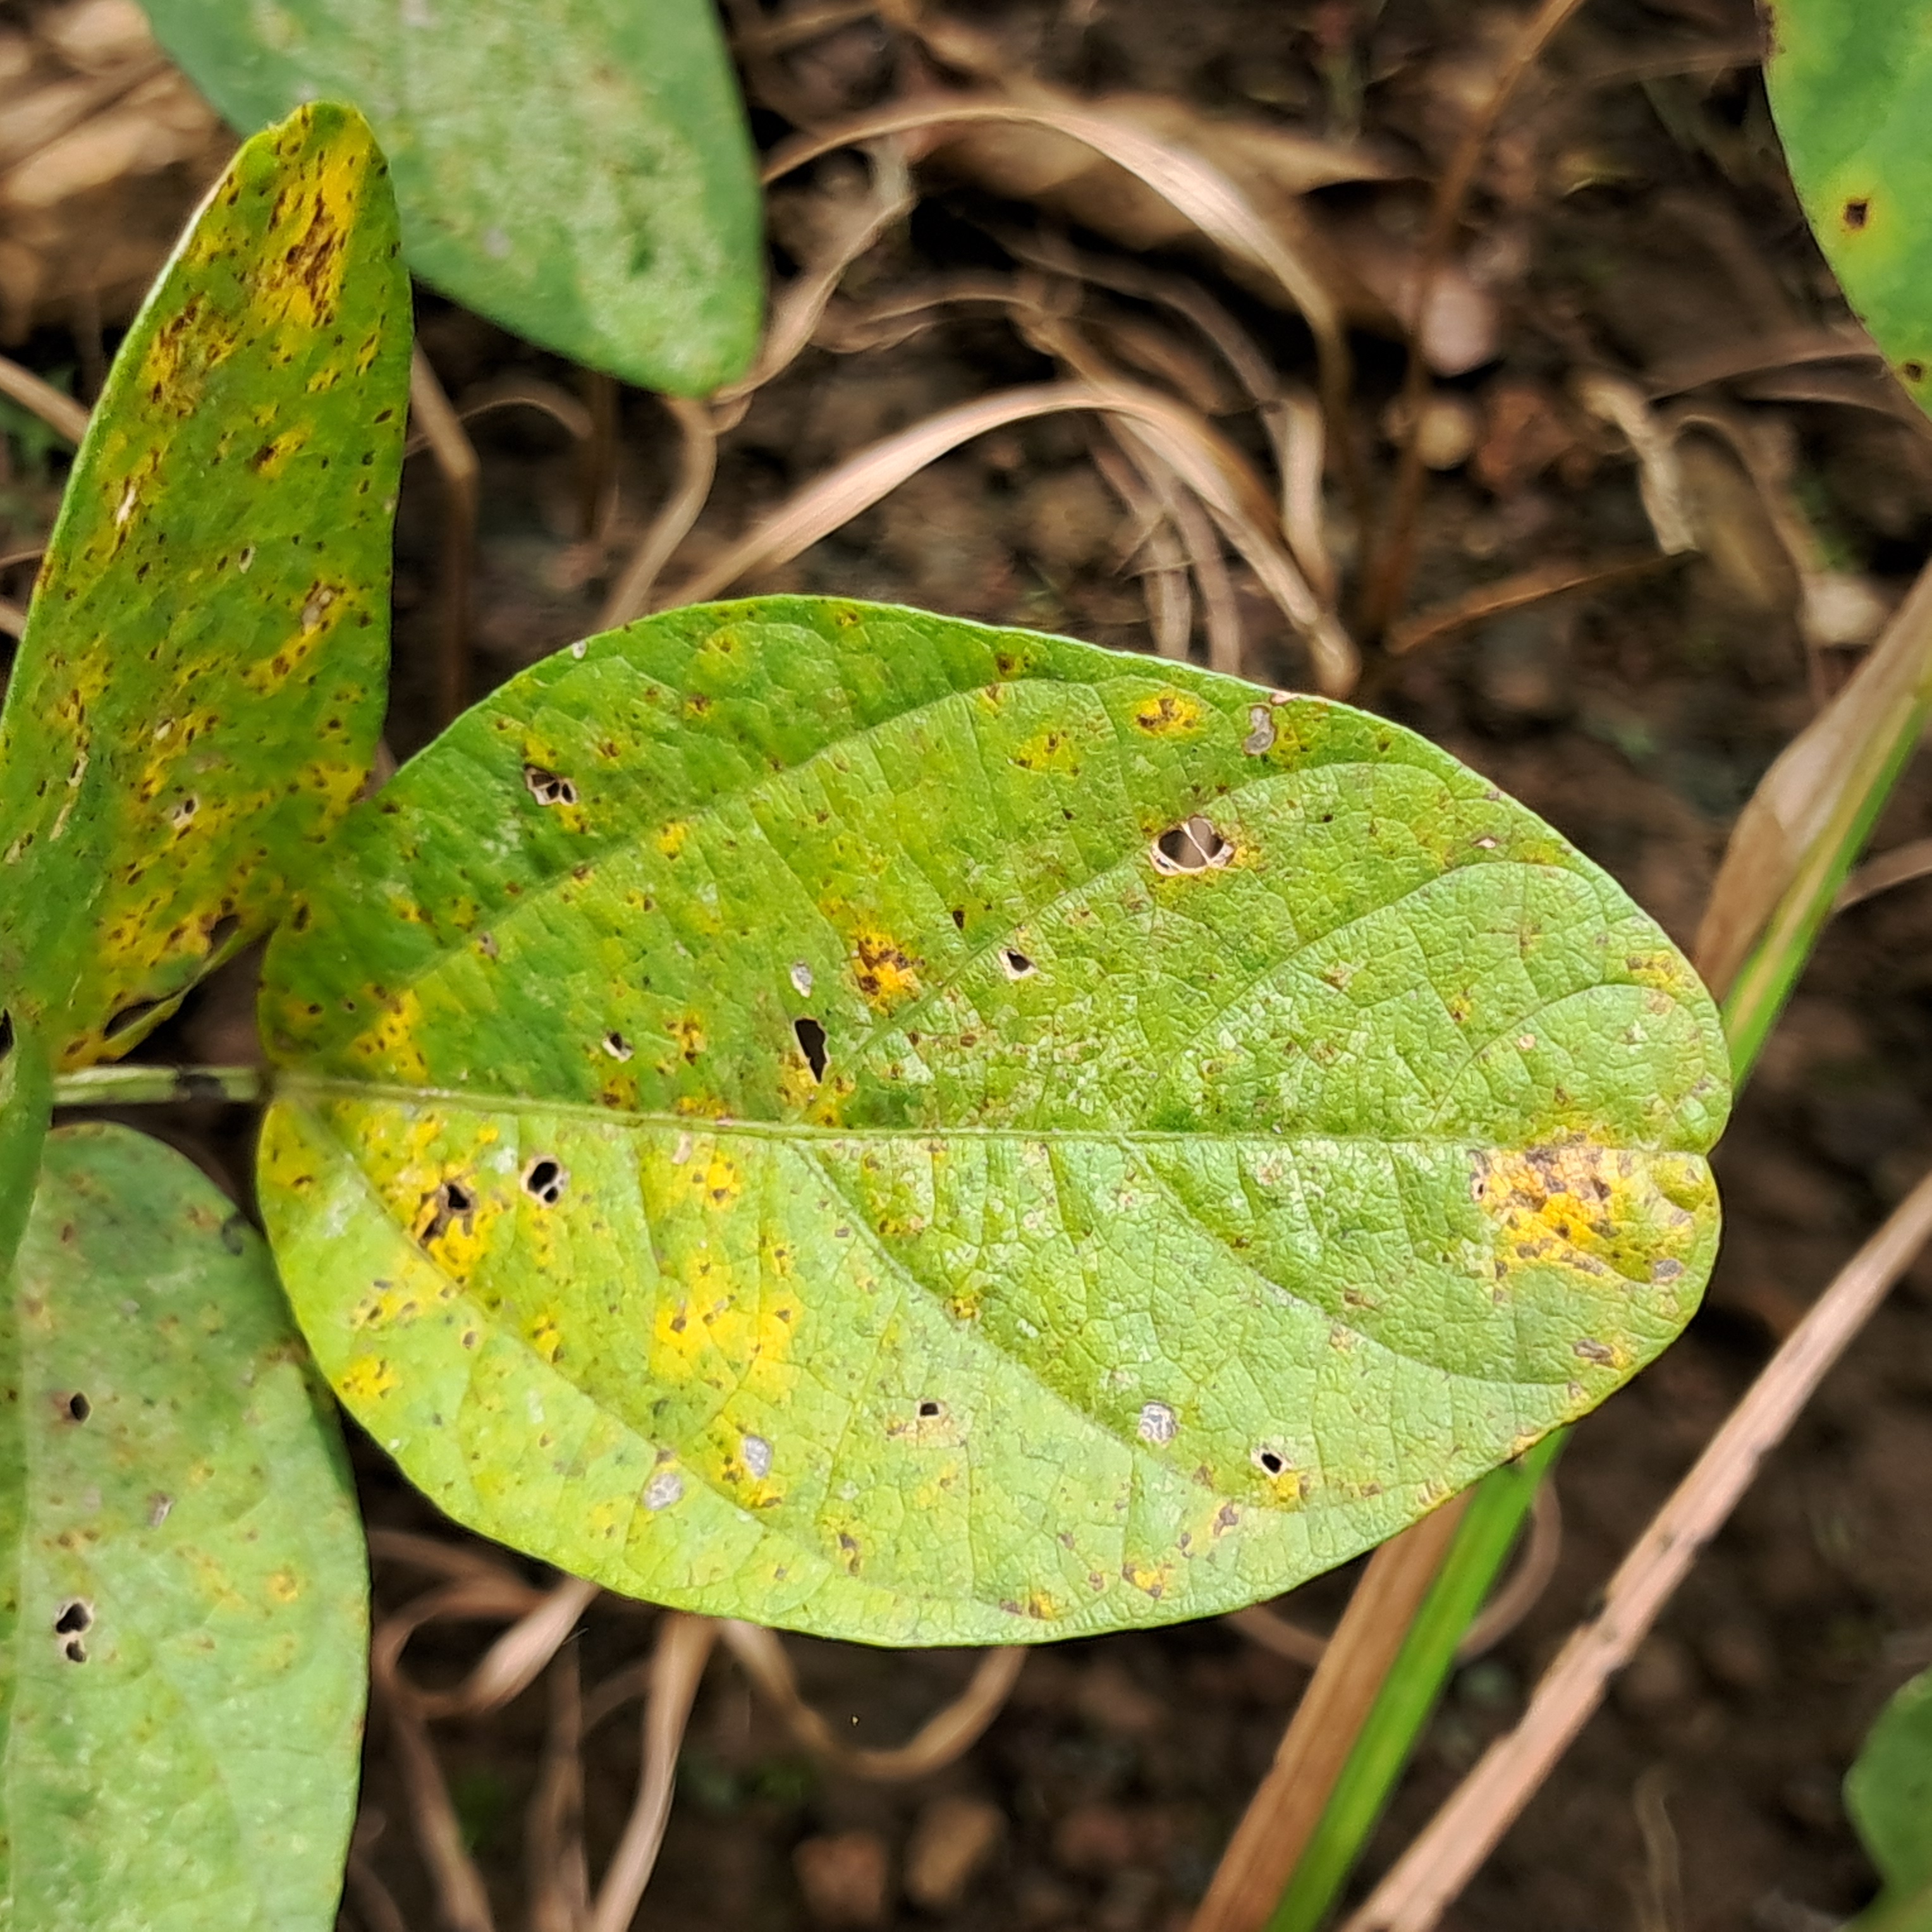
Label: Spectoria_Brown_Spot